Mikhail Dolivo-Dobrovolsky

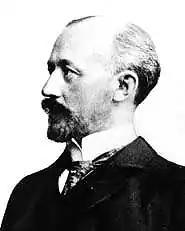
Dolivo-Dobrovolsky ca. 1908

Mikhail Osipovich Dolivo-Dobrovolsky (or "Michail Ossipowitsch Doliwo-Dobrowolski"; ; – ) was a Russian-born engineer, electrician, and inventor of Polish-Russian origins, active in the German Empire and also in Switzerland.